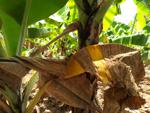
Label: segatoka